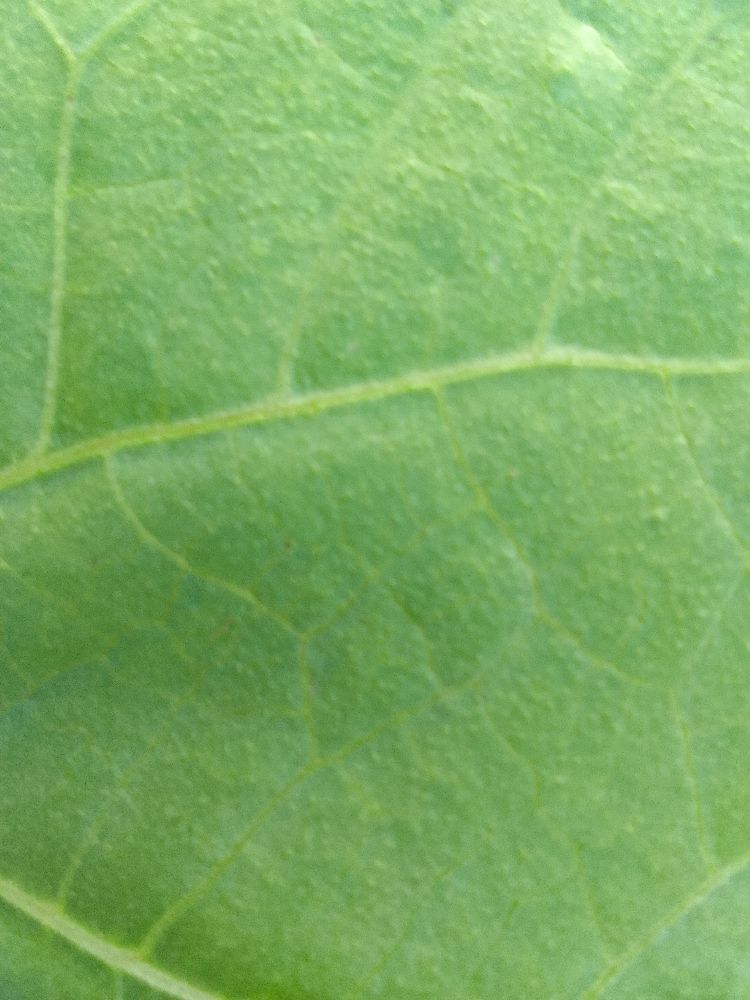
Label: healthy